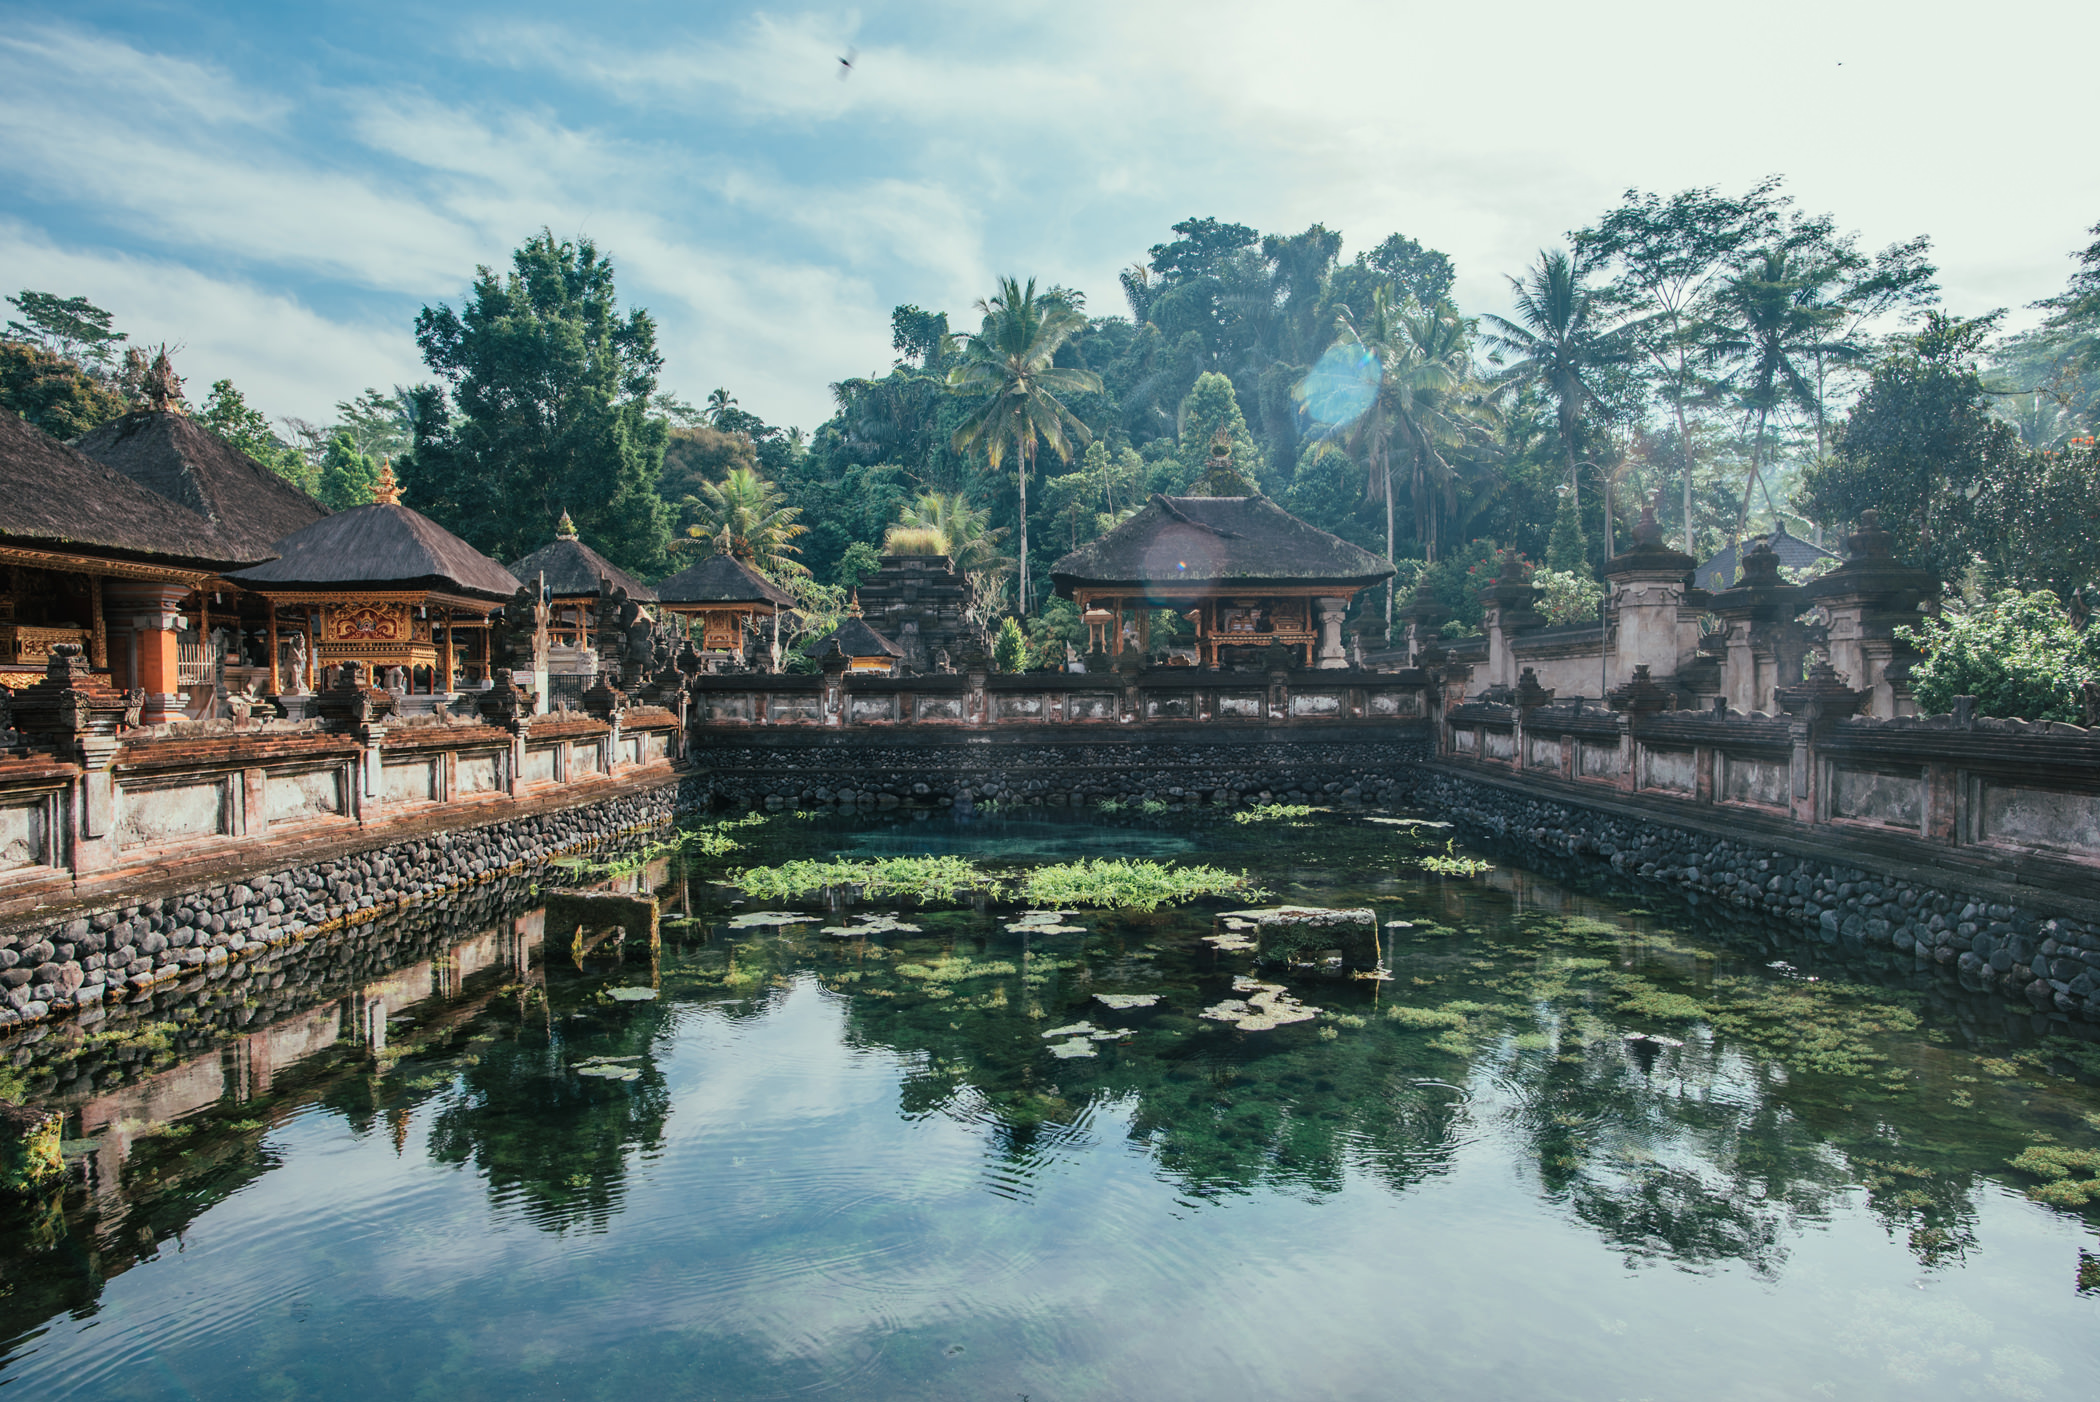
nature, water, reflection, sky, waterway, pond, river, botany, tree, architecture, hill station, leisure, tourism, lake, building, village, rural area, landscape, mountain, chinese architecture, house, home, resort, watercourse, vacation, cloud, bank, tourist attraction, fish pond, palm tree, travel, city